Letters of Gold

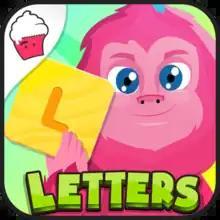
Letters of Gold icon

Letters of Gold is a word puzzle game released by Brazilian studio Cupcake Entertainment in October 2013 for Facebook. In March 2015, the game reached 400 levels. The game is periodically updated, adding new "episodes" and levels.